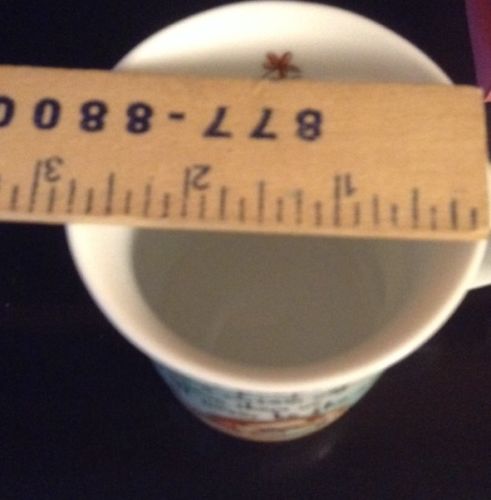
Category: mug